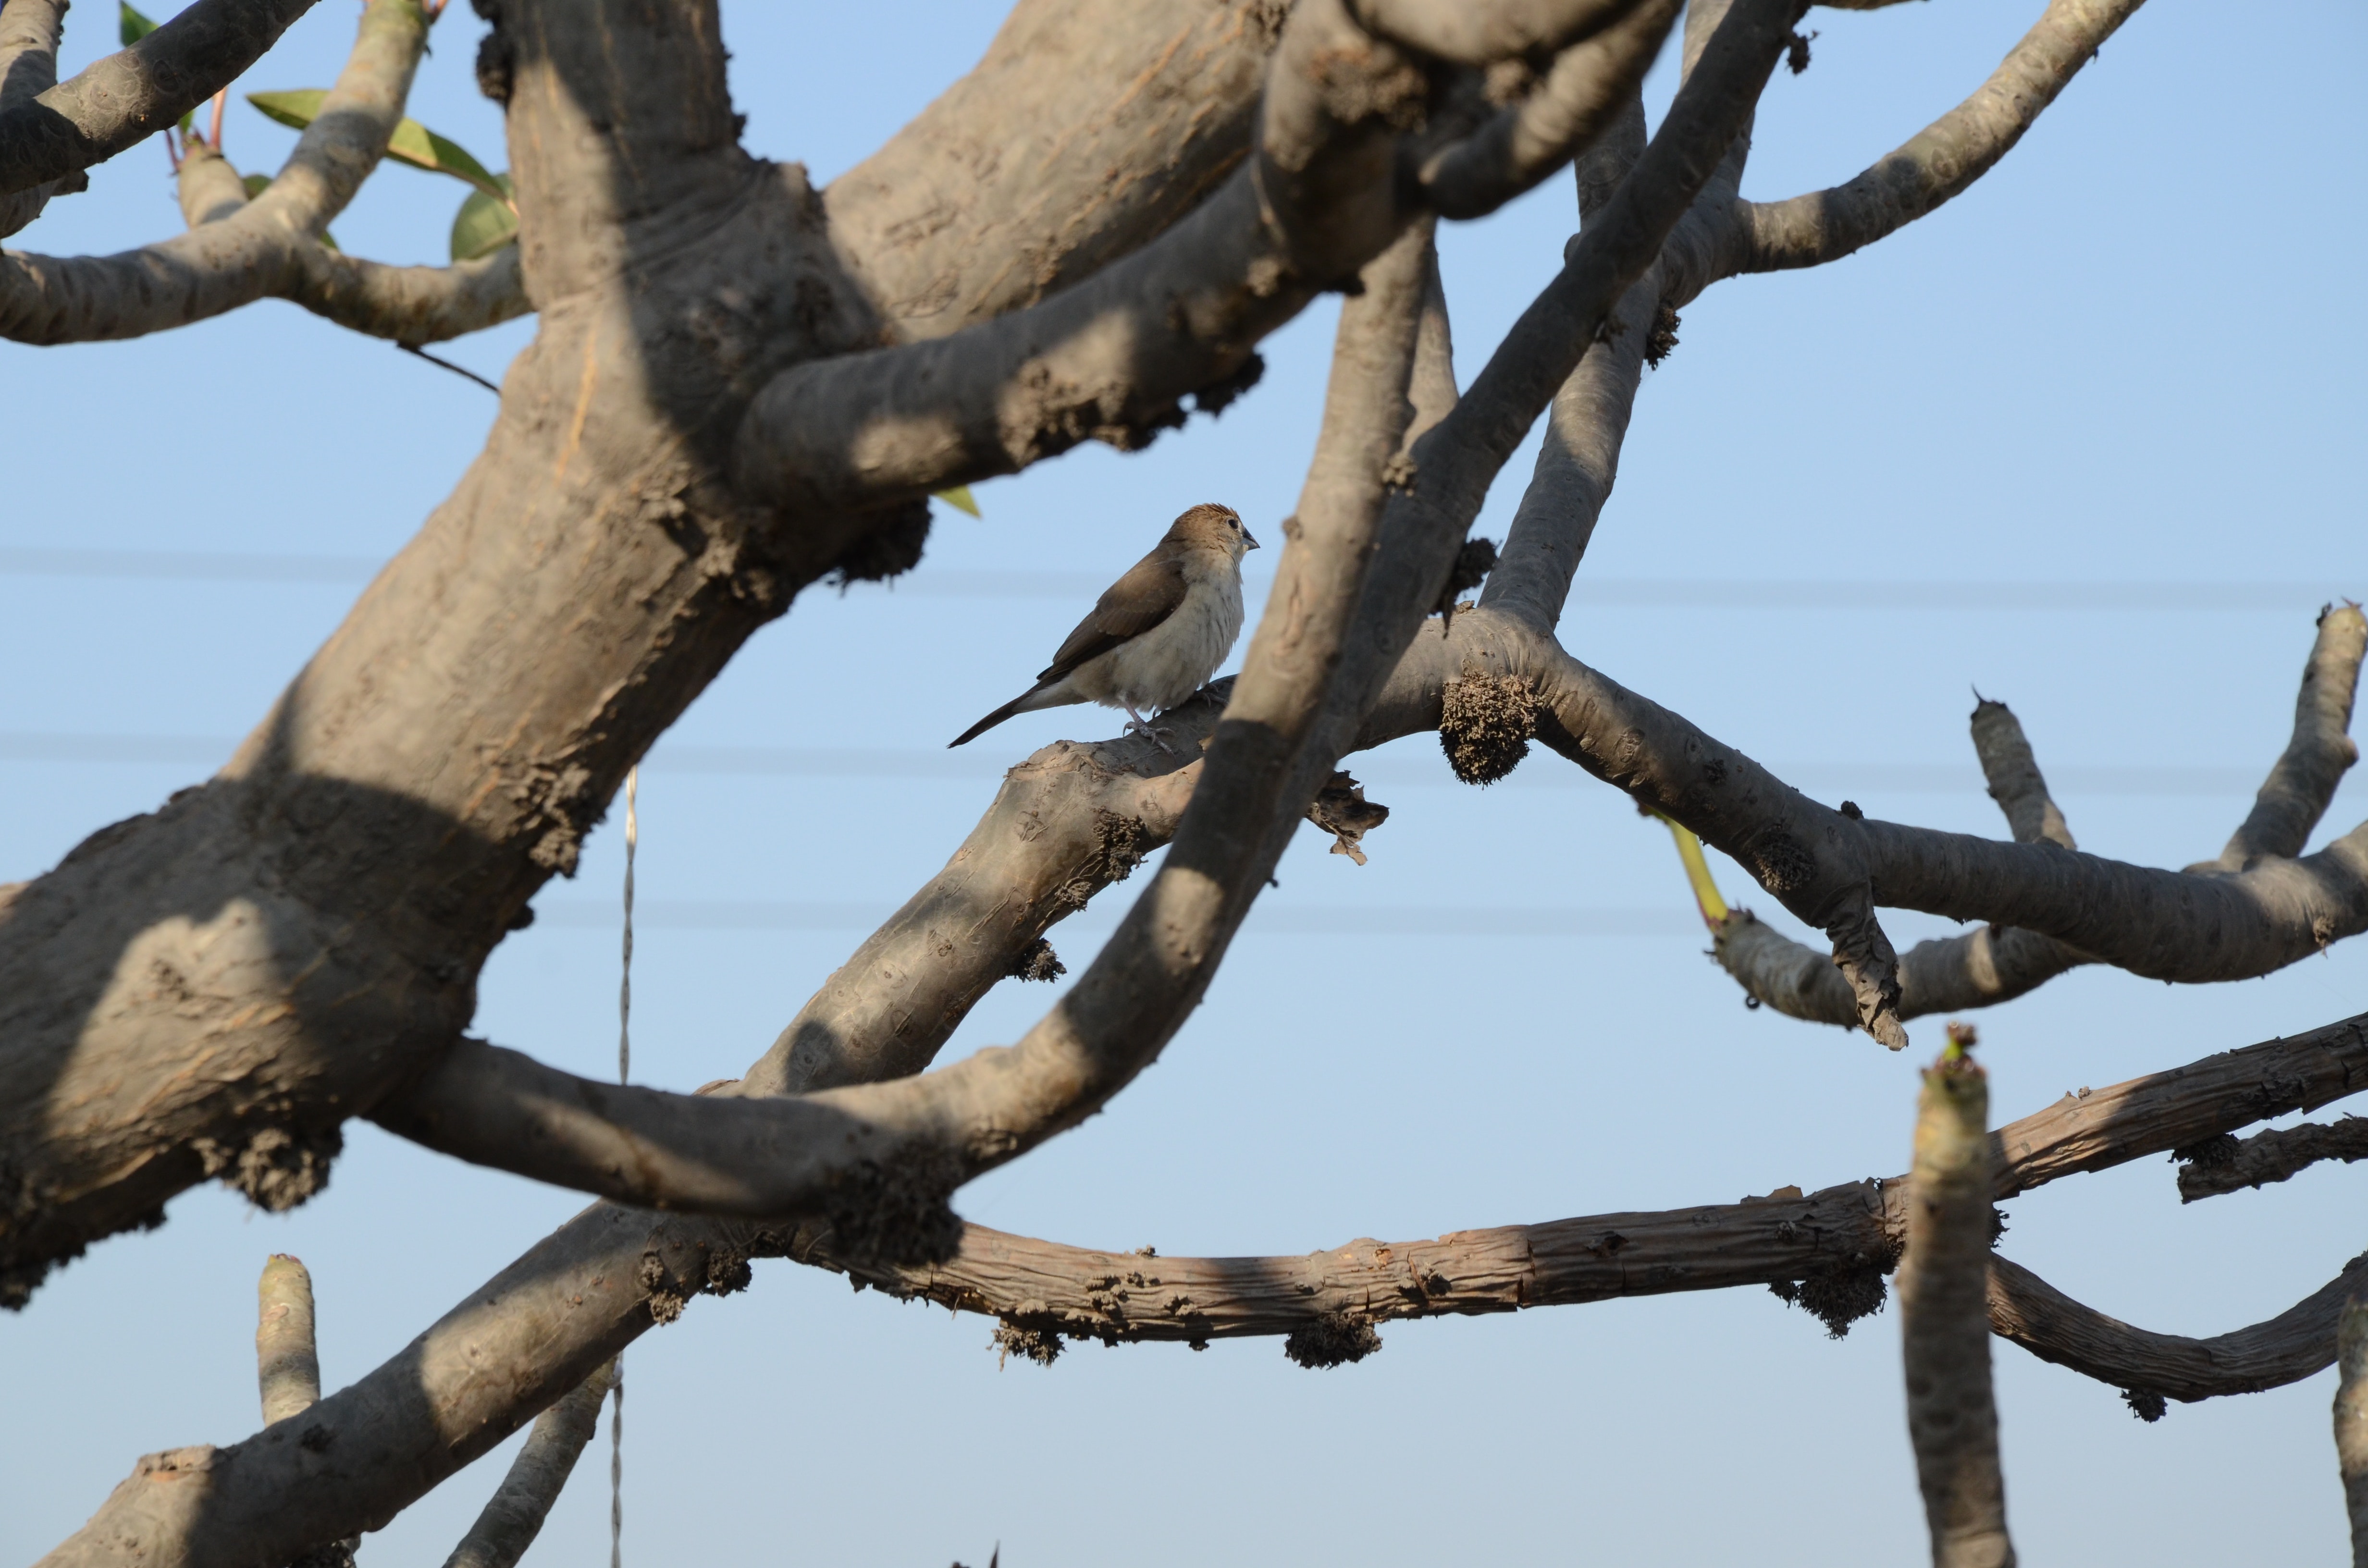
branch, tree, twig, plant, sky